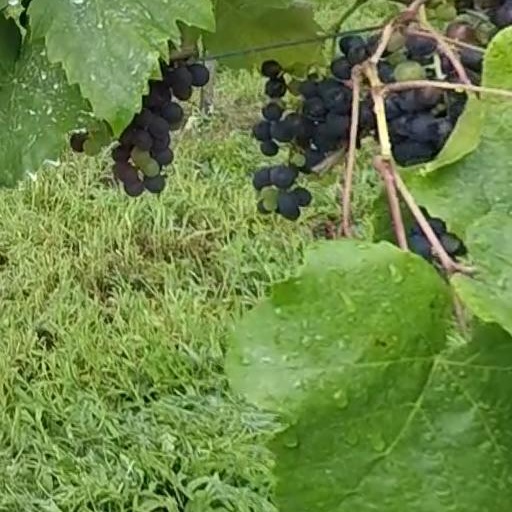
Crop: grape